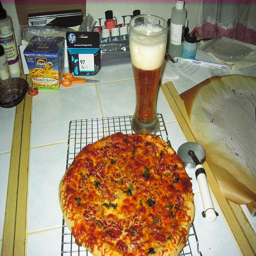
A pizza on a cooling rack and a tall glass of beer.
A pizza sitting on top of a table.
A pizza is on a cooling rack on a counter.
Homemade pizza on a rack with a pint of beer and pizza cutter
pizza meal all ready so he can make better copies now that  he has ink